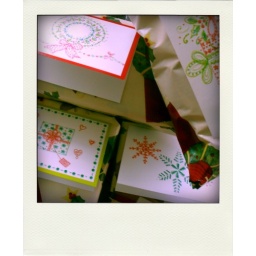
Wrapping some presents for the girls at work to put under the Christmas tree in my office.Tuesday, 7 December 2010.